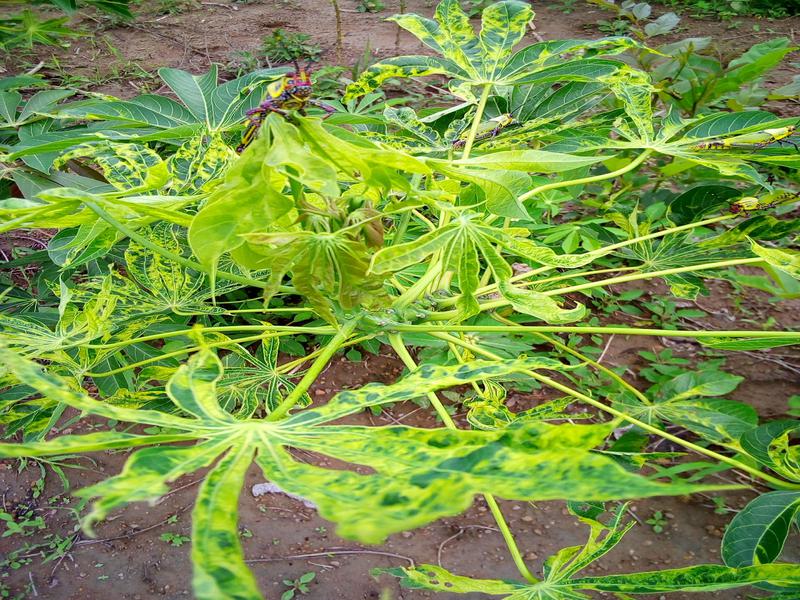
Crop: cassava
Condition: mosaic_disease